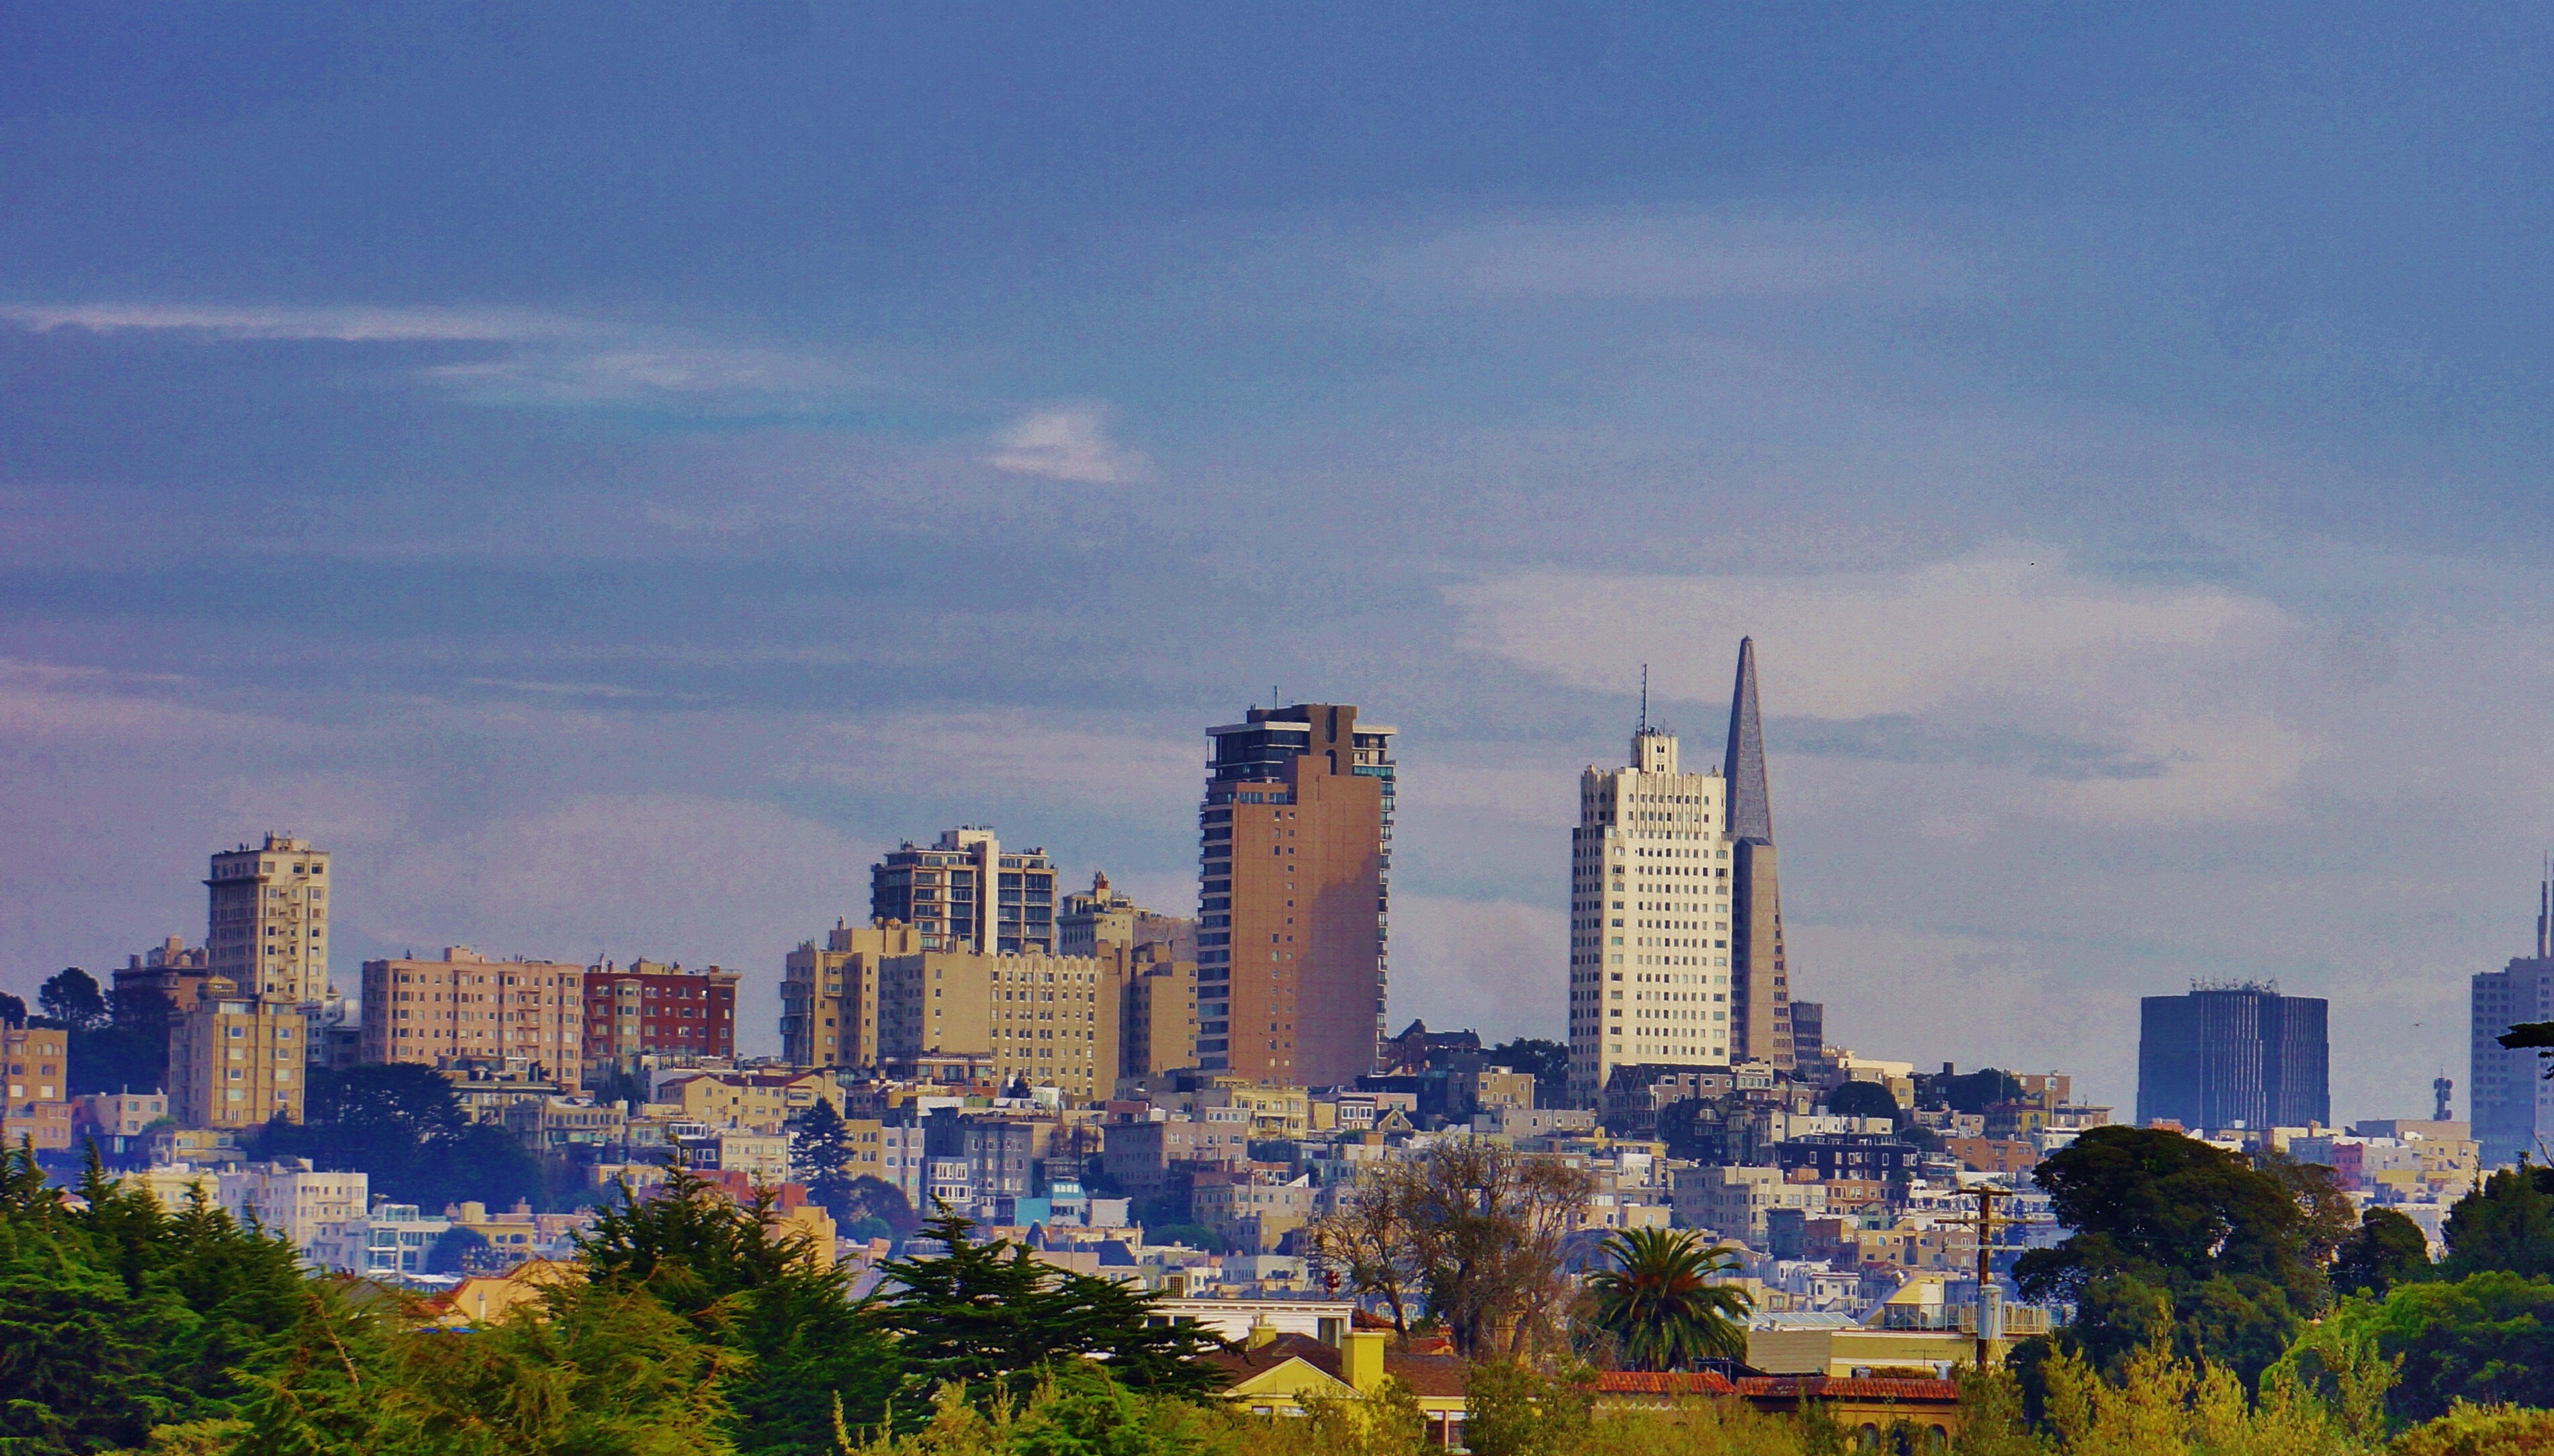
horizon, architecture, sky, skyline, town, city, skyscraper, cityscape, panorama, downtown, san francisco, dusk, tower, landmark, california, tower block, clouds, buildings, metropolis, urban area, residential area, geographical feature, human settlement, metropolitan area, crissy park